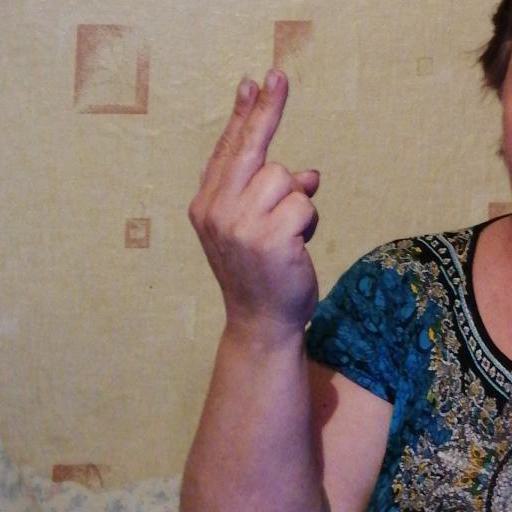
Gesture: two_up_inverted